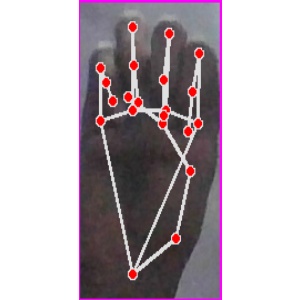
अक्षर: म